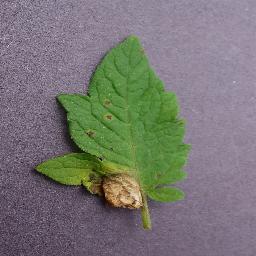
Label: Tomato___Septoria_leaf_spot